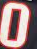
Number: 0